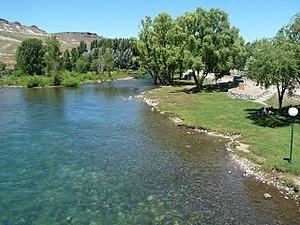
Le Río Chimehuín est une rivière d'Argentine importante par son débit. Il est l'émissaire du lac Huechulafquen, lui-même presque entièrement situé dans le parc national Lanín. Il se trouve ainsi dans le sud-ouest de la province de Neuquén, dans le département de Lácar, c’est-à-dire dans la région nord-ouest de la Patagonie.